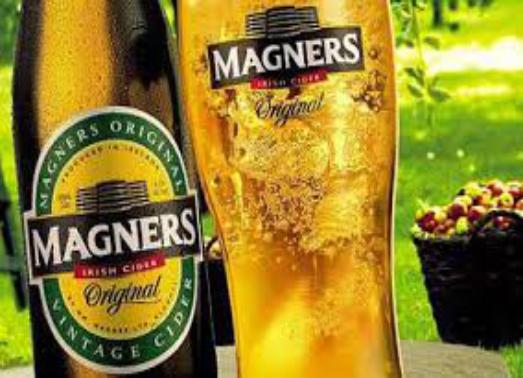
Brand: Magners Irish
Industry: Food